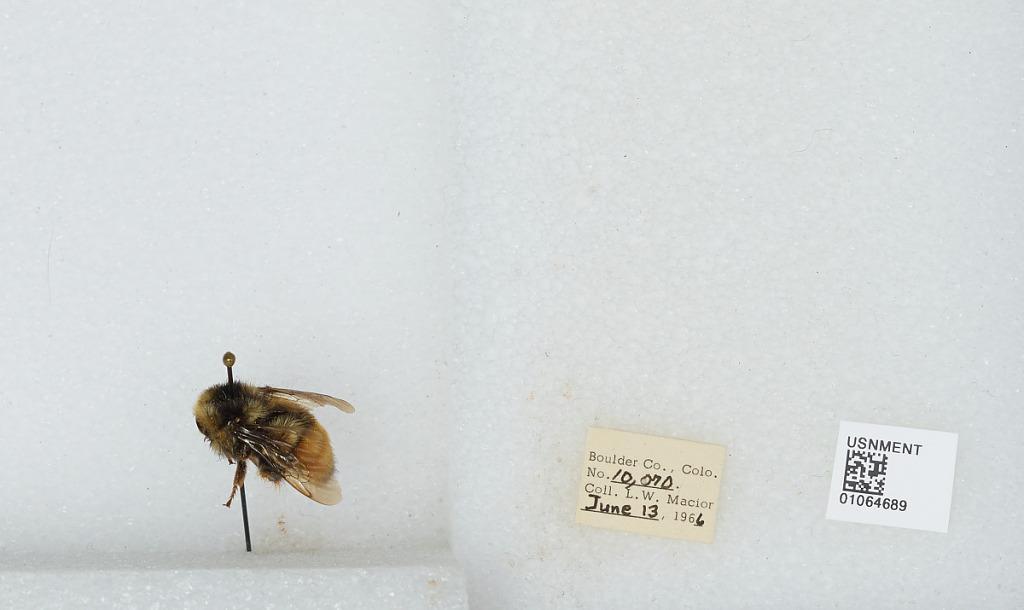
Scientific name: Bombus (Pyrobombus) bifarius Cresson
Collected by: L. Macior
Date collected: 1966-6-13
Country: United States
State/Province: Colorado
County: Boulder
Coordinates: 40.09, -105.36